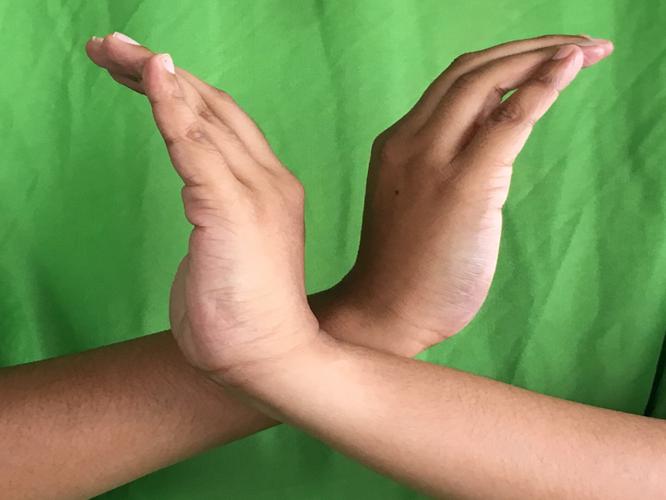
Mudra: Nagabandha
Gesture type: double_hand